Stopped on Track

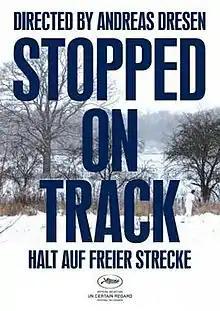
Film poster

Stopped on Track is a 2011 German drama film directed by Andreas Dresen. It premiered in the Un Certain Regard section at the 2011 Cannes Film Festival. The film won the Prize Un Certain Regard, the top award for best film in the section. The win was shared with the South Korean film "Arirang", directed by Kim Ki-duk.